Philippine Coast Guard

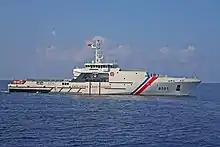
Philippine Coast Guard BRP Gabriela Silang (OPV-3801)

The Bureau of Coast Guard and Transportation was abolished on October 26, 1905, and the Bureau of Navigation took over its functions. The Bureau of Navigation was authorized to create a commissioned and enlisted service, and to adopt its own manual of court martial patterned after the US Navy.